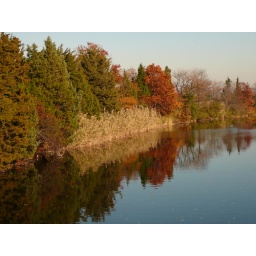
mirrored trees in an autumn lake